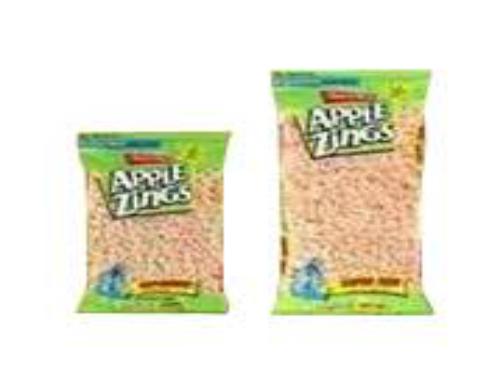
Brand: Apple Zings
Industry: Food